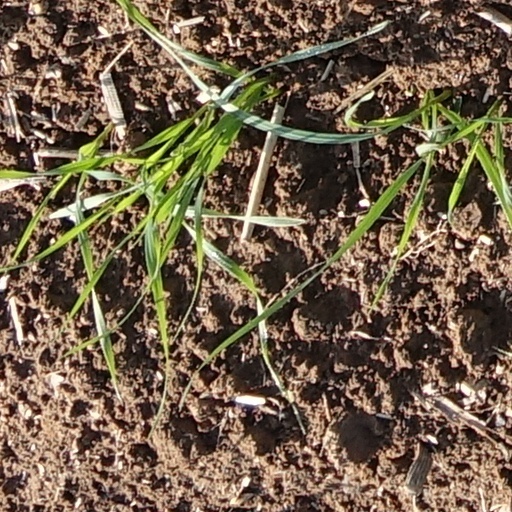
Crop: wheat